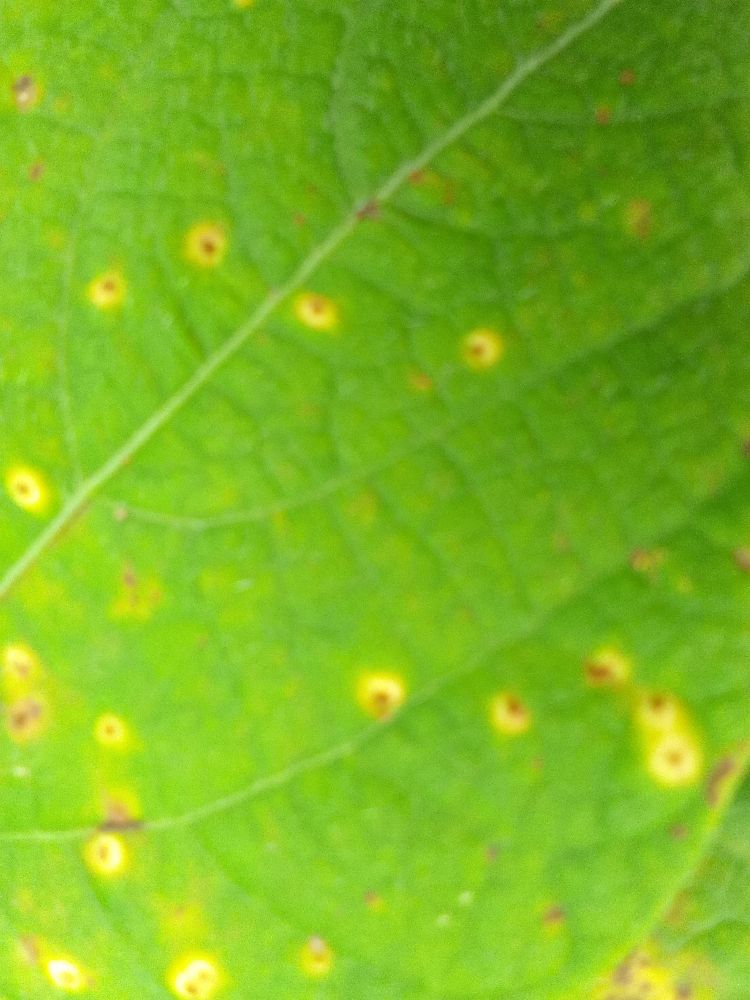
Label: rust